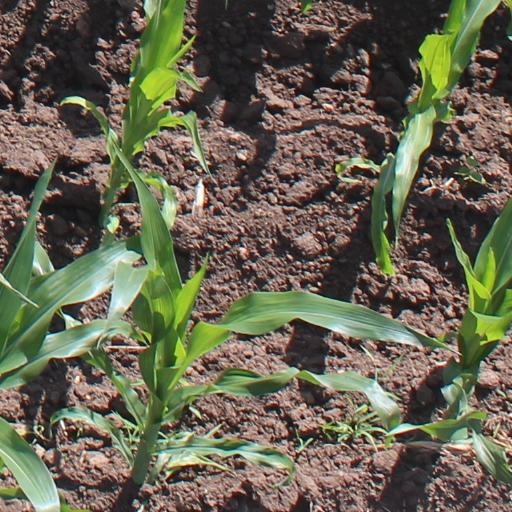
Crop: maize; corn